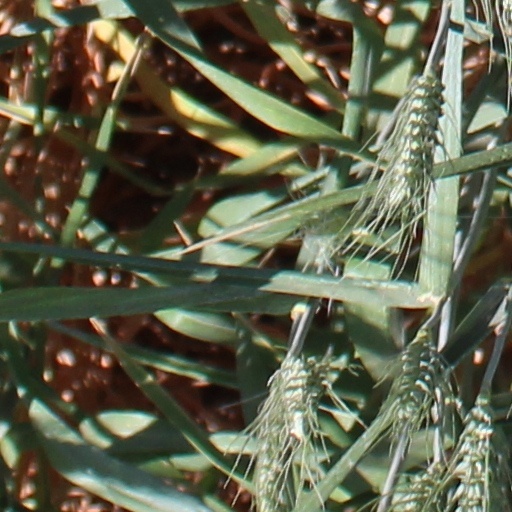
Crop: wheat